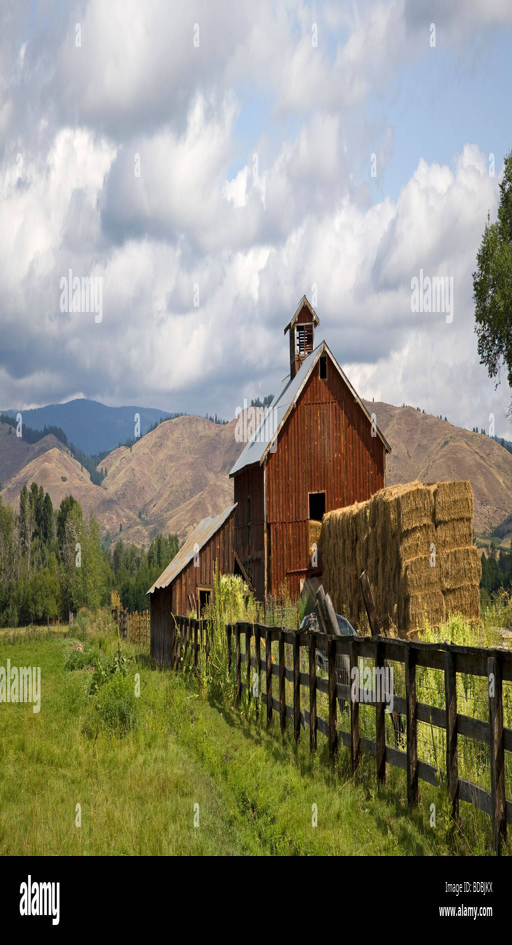
an old red barn and haystack on a ranch on the slopes